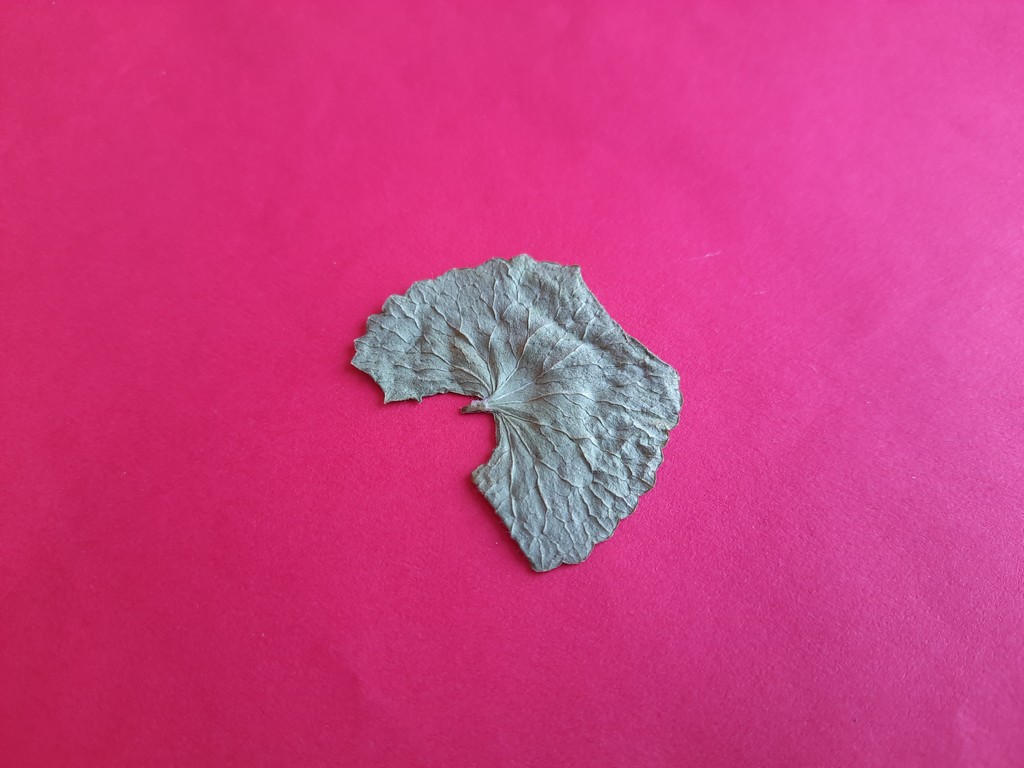
Label: Dried